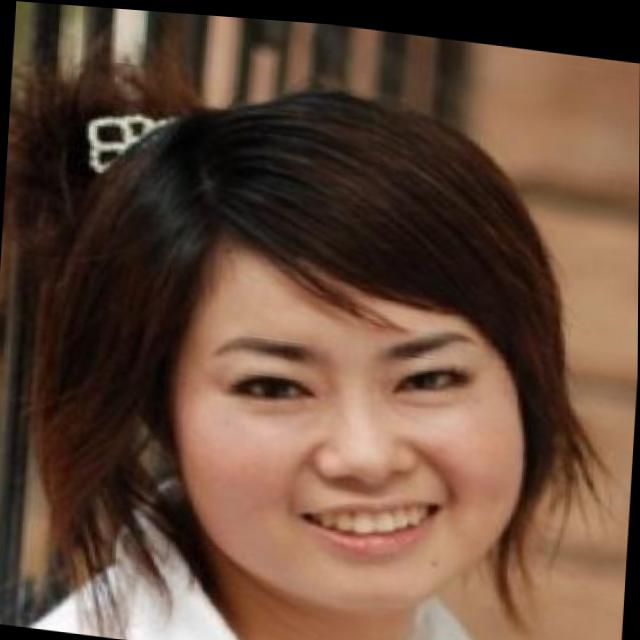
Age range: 21-44